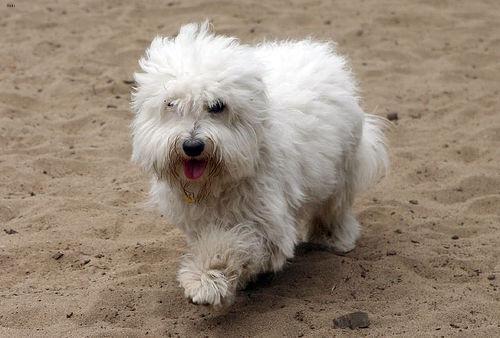
havanese